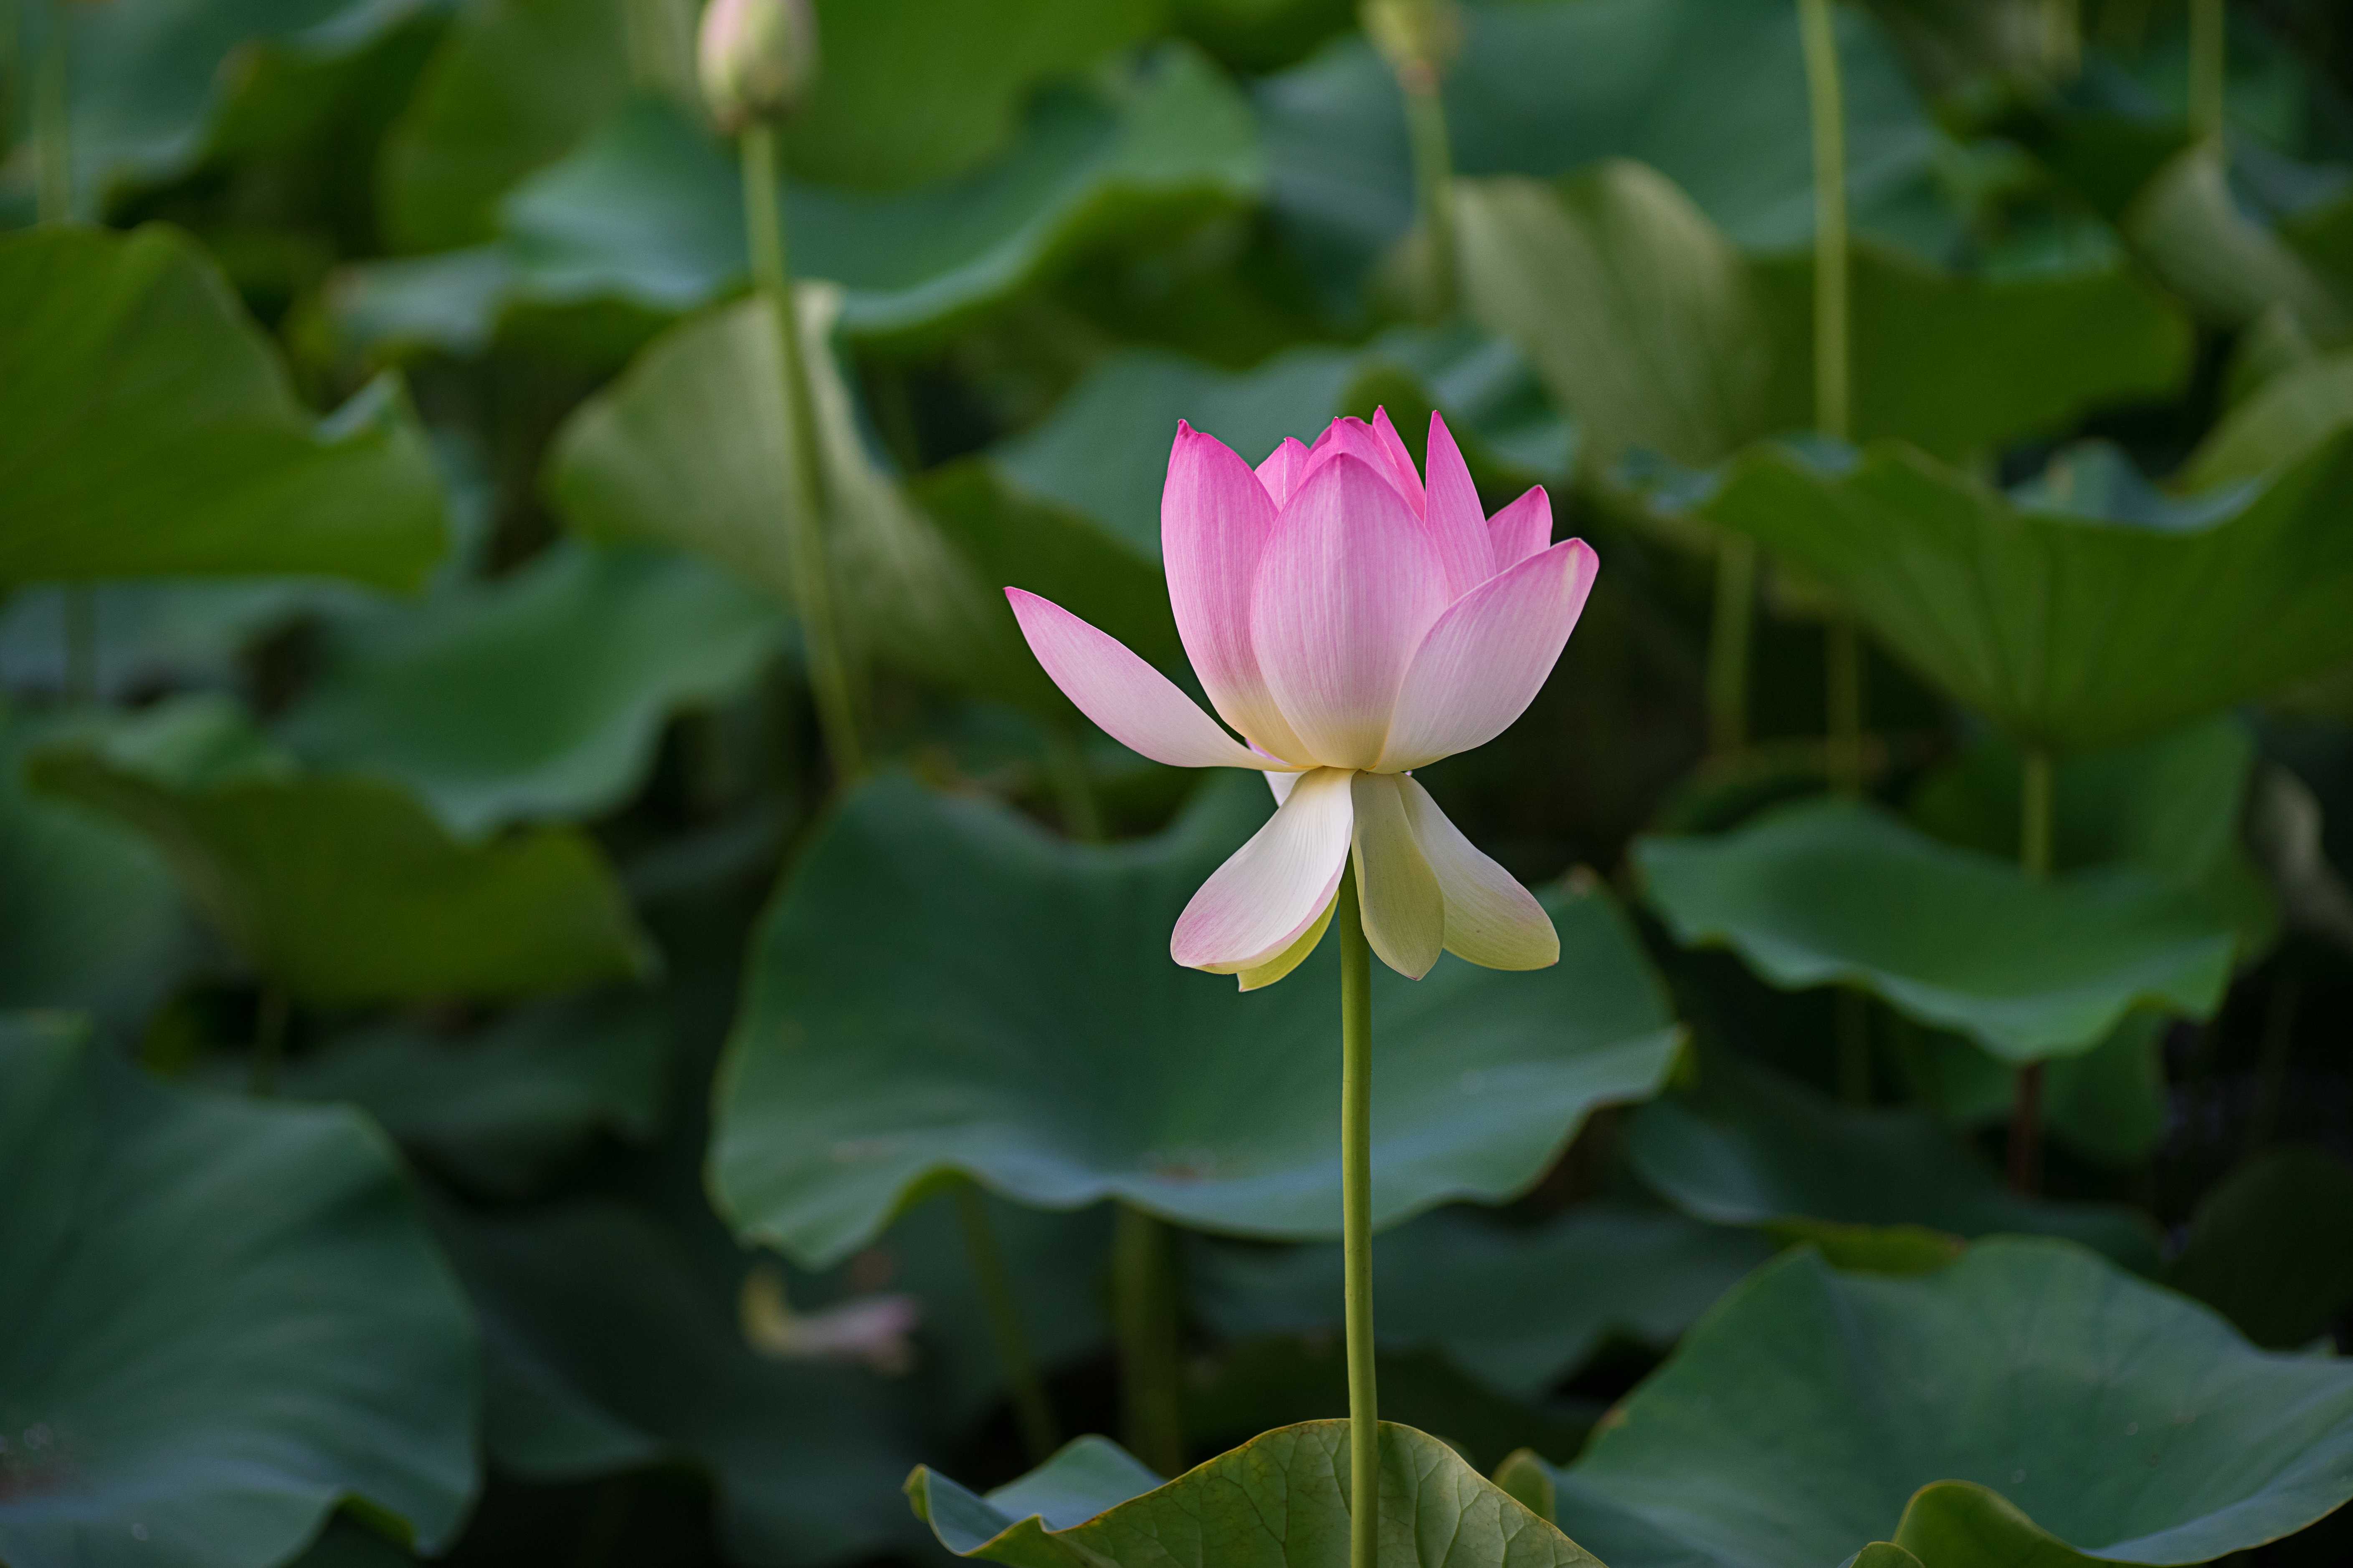
flower, sacred lotus, lotus family, lotus, aquatic plant, plant, proteales, flora, botany, land plant, petal, flowering plant